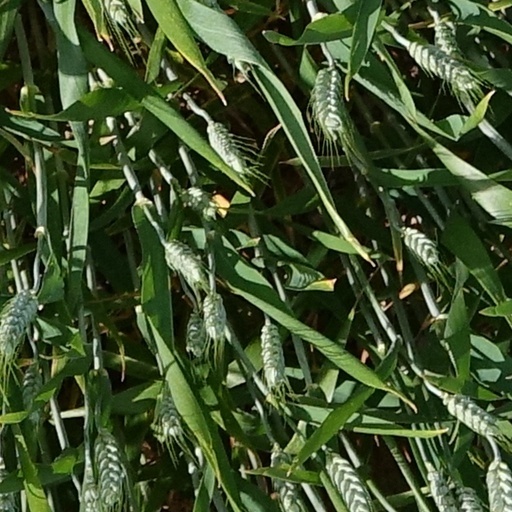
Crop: wheat